Describe the emotion expressed in this image:  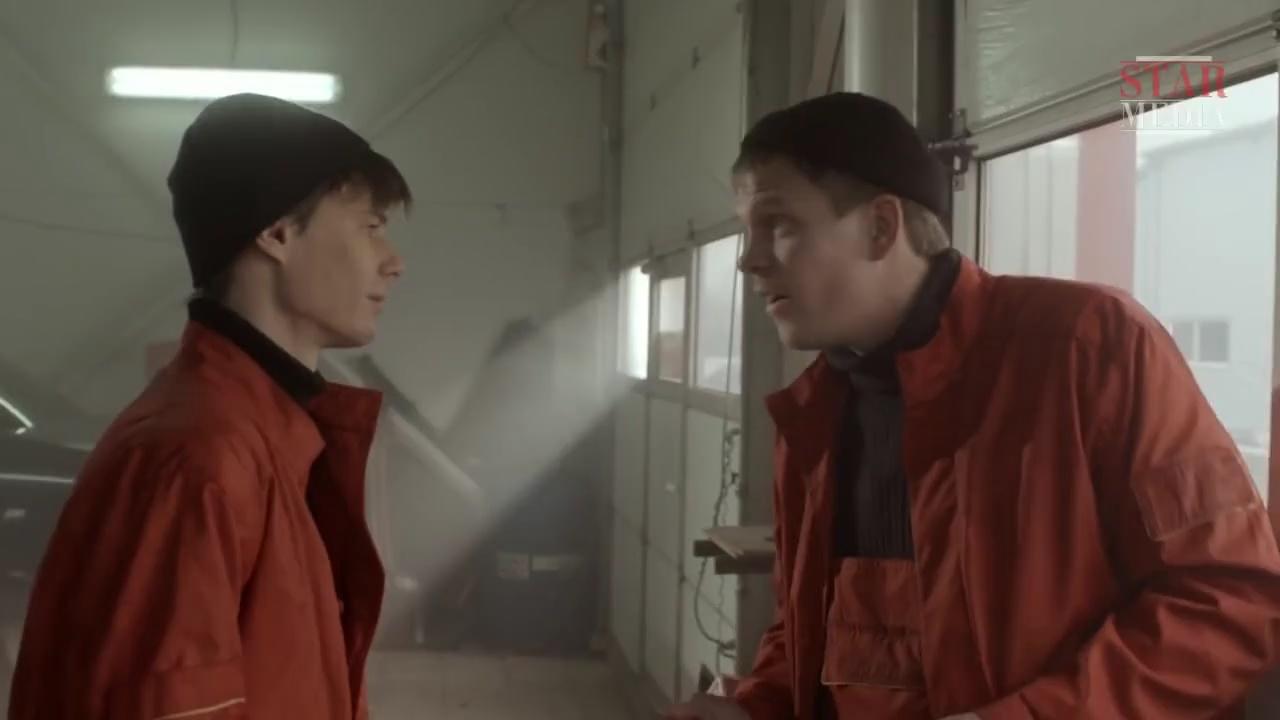
This person displays Pain, valence and arousal with low intensity.